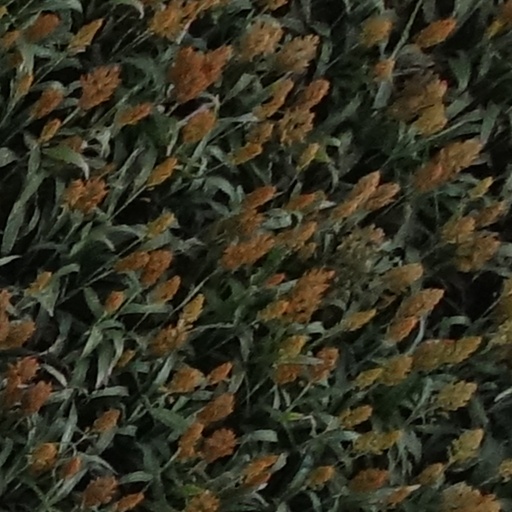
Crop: sorghum